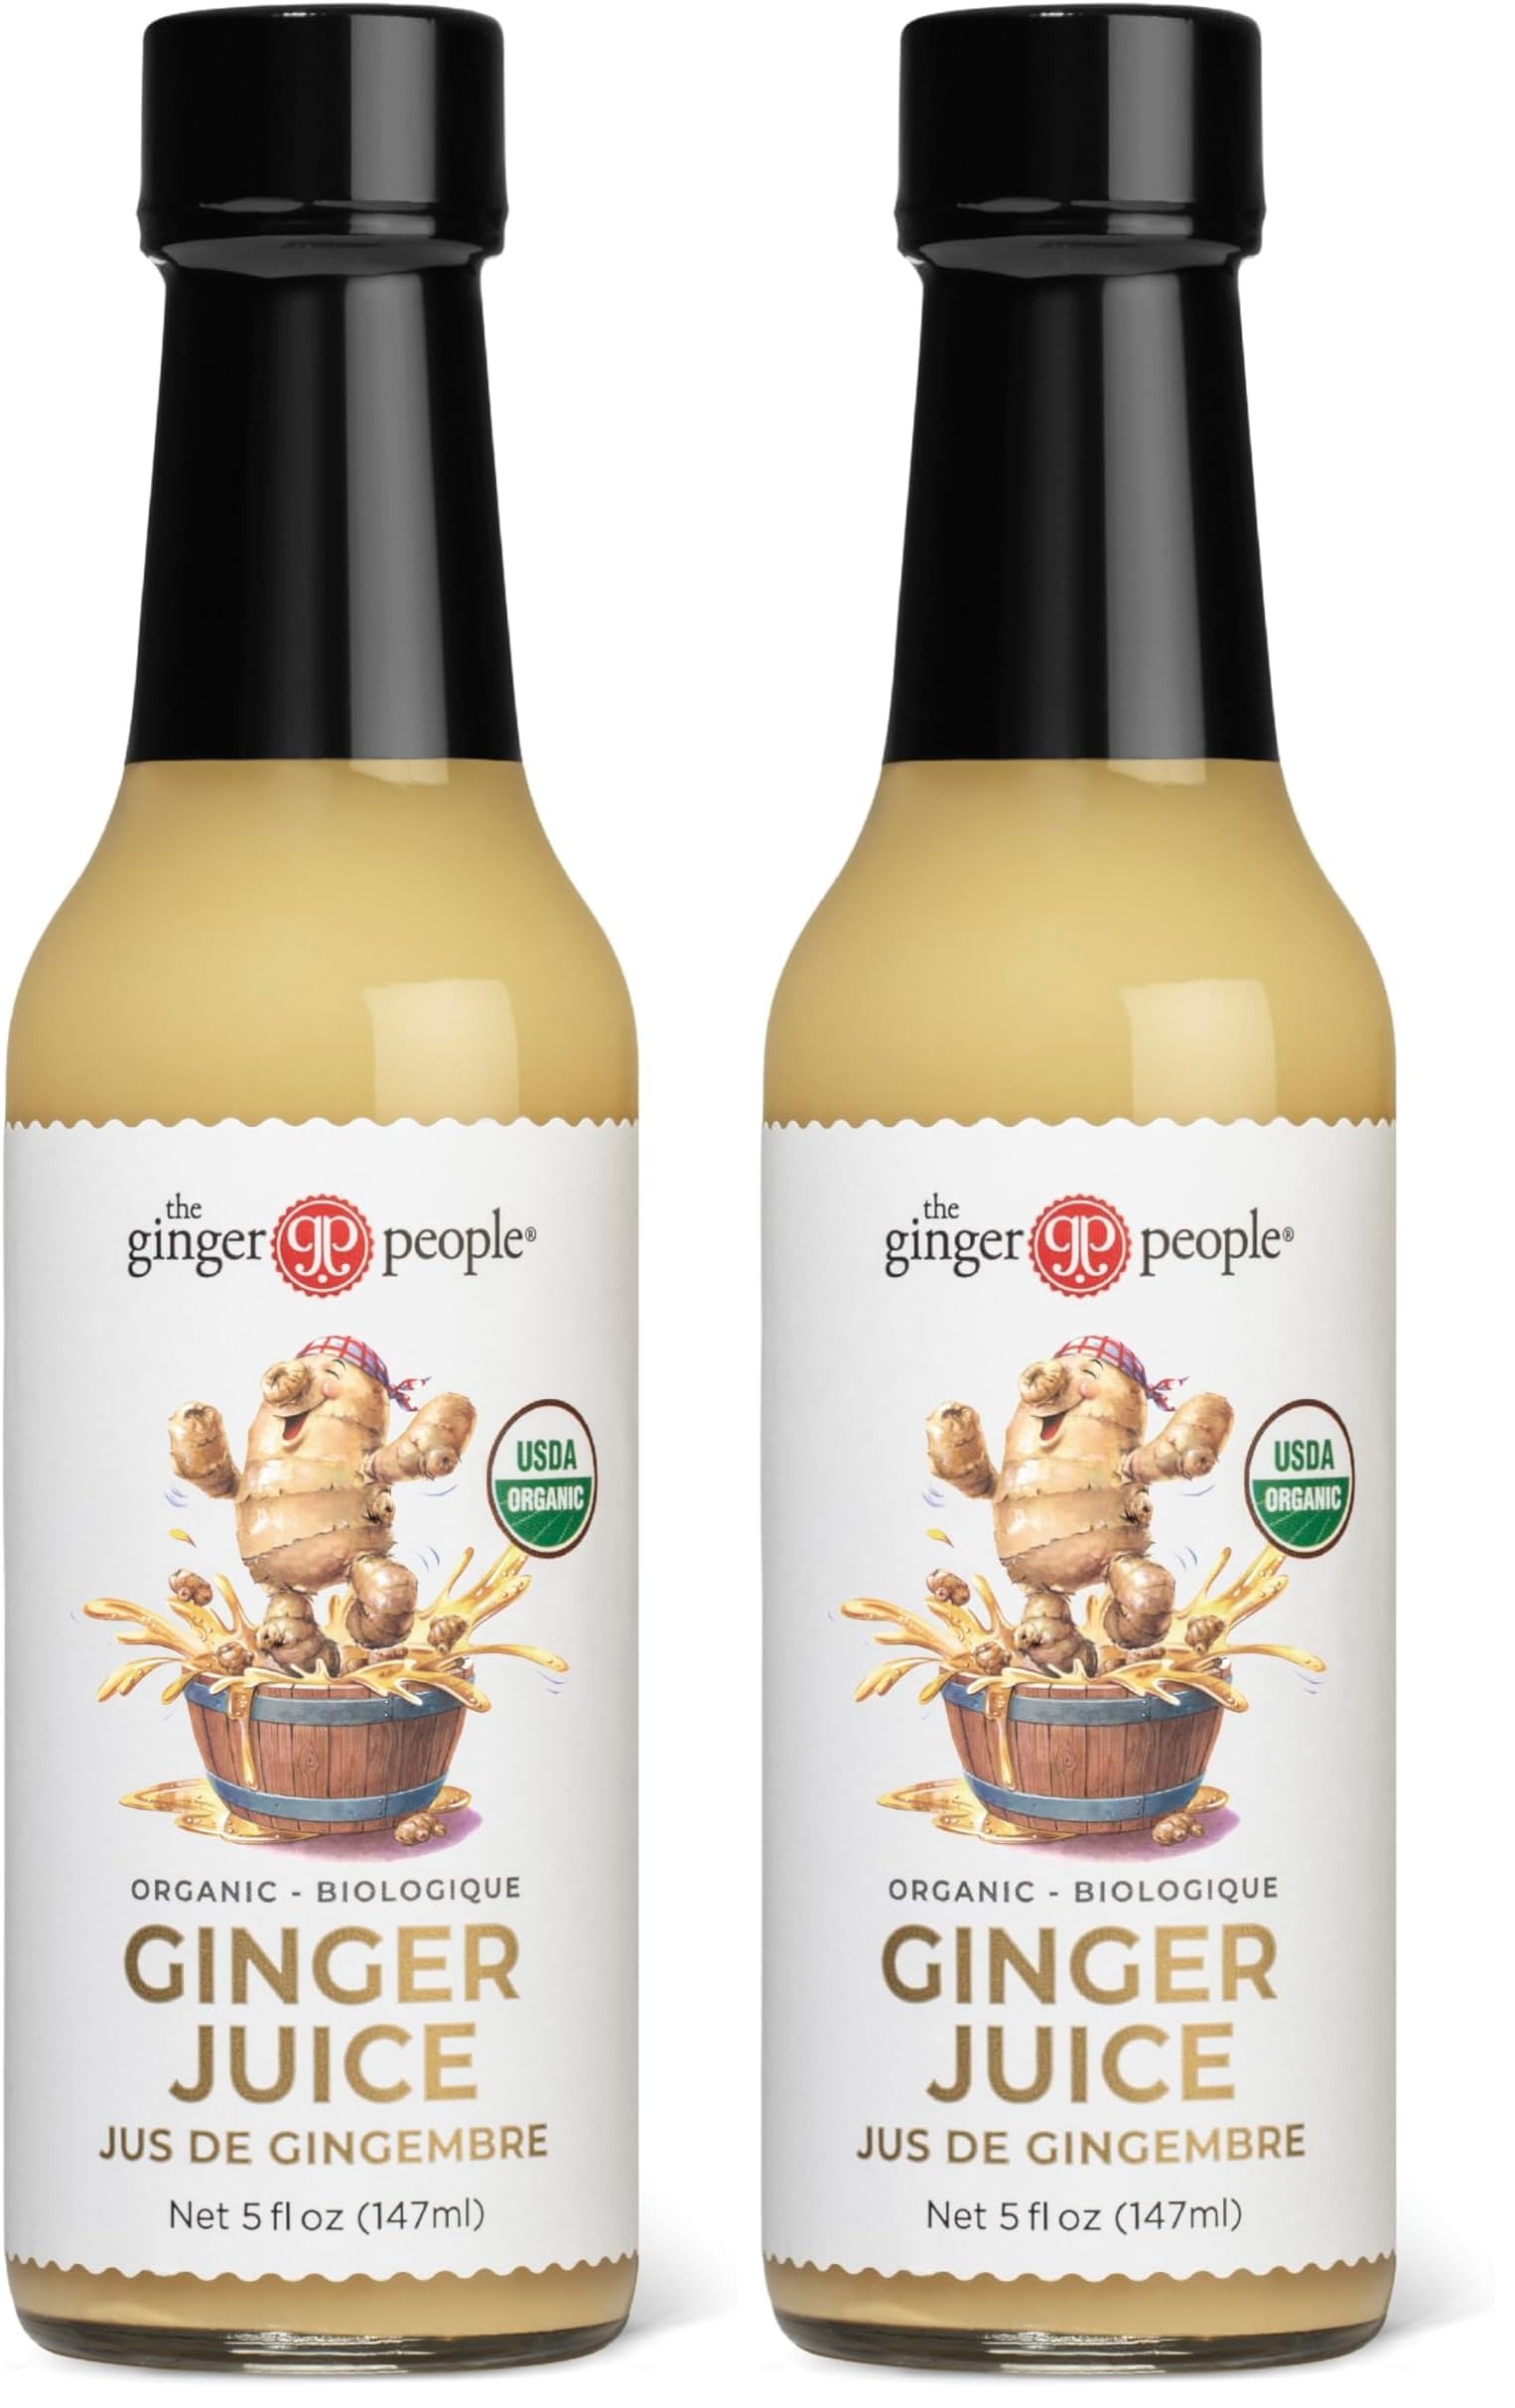
Item Name: Ginger People Ginger Juice - 5 fl oz (Pack of 2)
Bullet Point 1: The information below is per-pack only
Bullet Point 2: Country of origin is United States
Bullet Point 3: Made with Fresh Ginger
Bullet Point 4: Goodness of ginger in its most convenient form Ginger Juice
Bullet Point 5: The perfect time saving alternative to fresh or ground ginger
Value: 10.0
Unit: Fl Oz

Price: 11.735